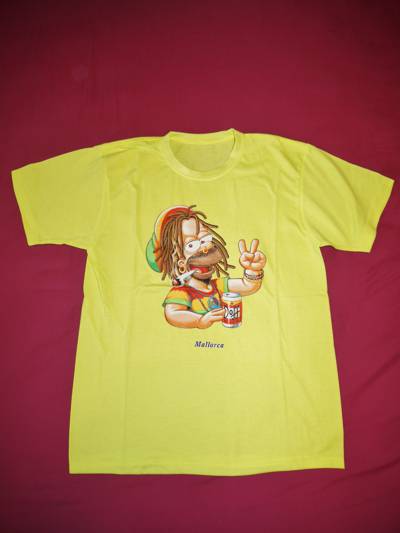
Waste category: clothes